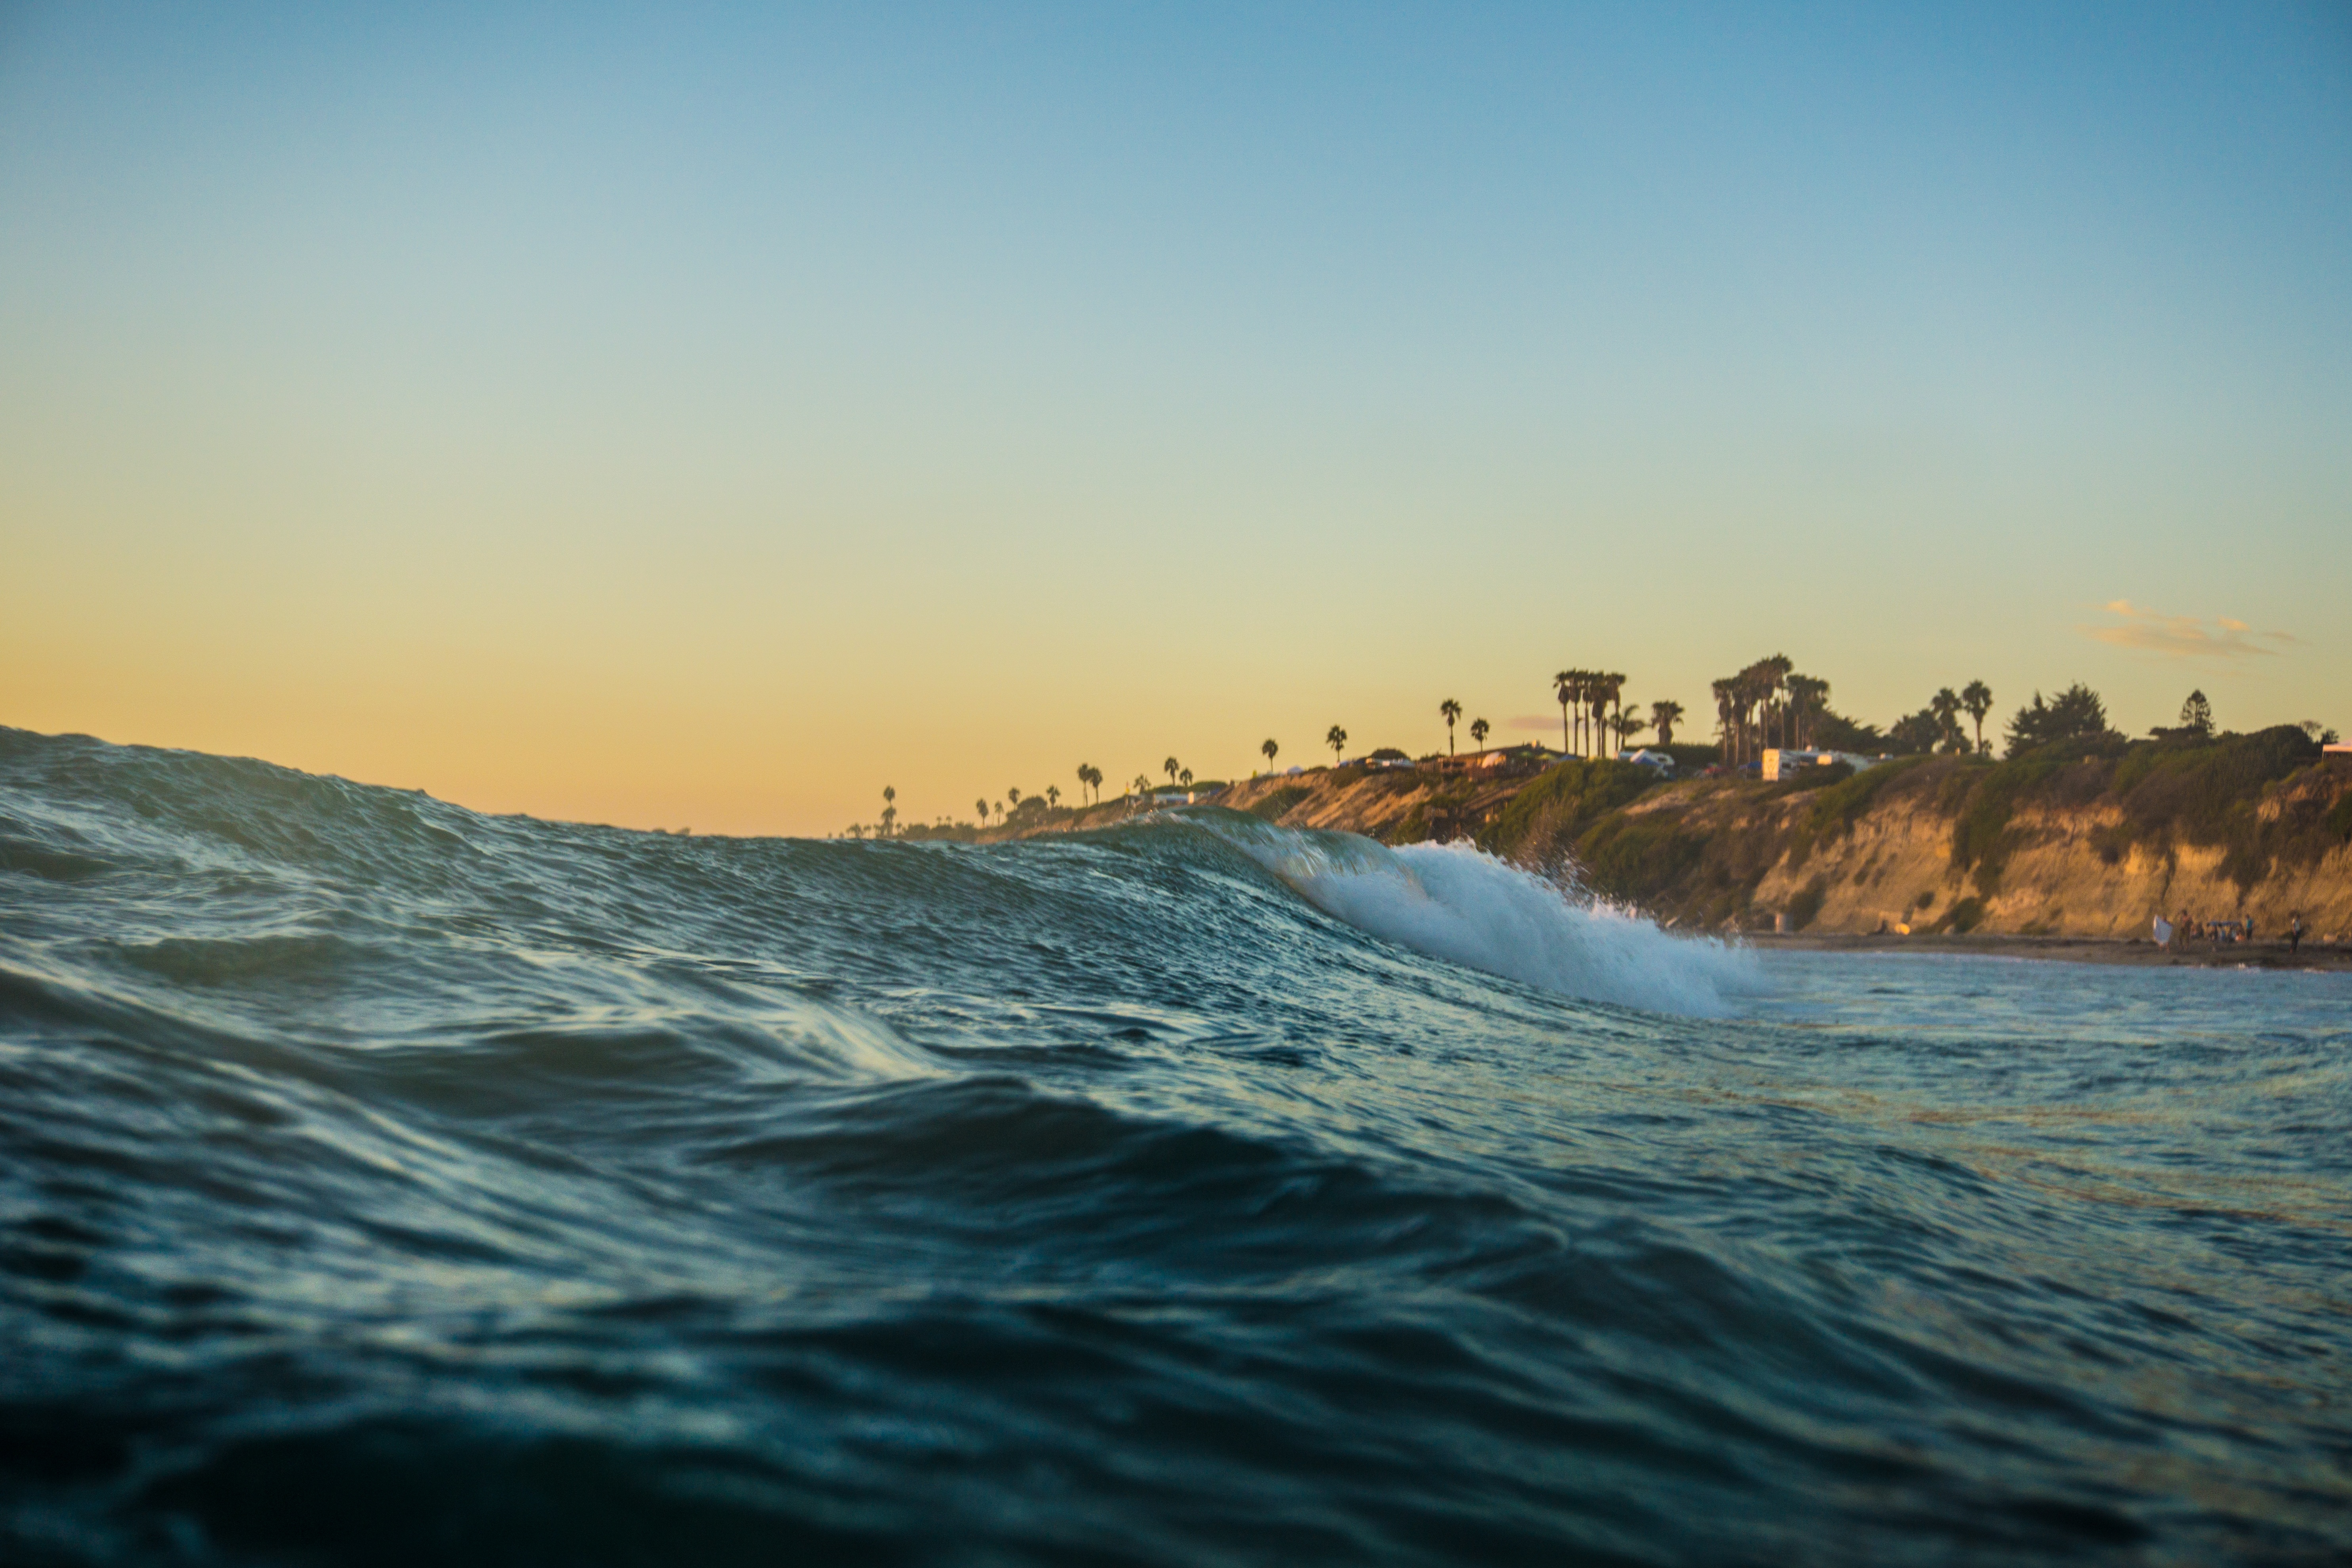
beach, landscape, sea, coast, sand, ocean, horizon, sunrise, sunset, morning, shore, wave, dawn, tide, dusk, seascape, bay, ocean wave, boating, cape, wind wave